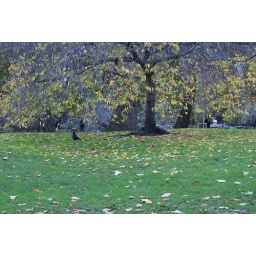
When the Fall meets the winter and the colors go wild. It's a crow sunbathing under the blue tree in Hyde Park.